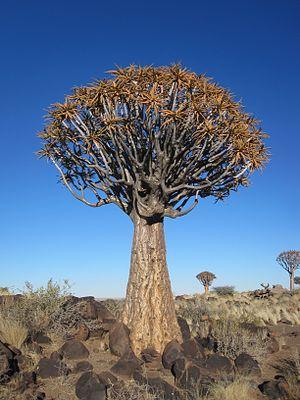
Un pied d'Aloe dichotoma à Keetmanshoop, en Namibie. Italiano: Un albero di Aloe dichotoma, una pianta succulenta del genere Aloe, nativa delle aree desertiche della Namibia e del Sudafrica nord-occidentale. Foto scattata a Keetmanshoop, Namibia."
Aloidendron est un genre de plantes succulentes de la sous-famille des Asphodeloideae. Il a été séparé du genre beaucoup plus grand Aloe en 2013.
L'Aloidendron dichotomum, ou arbre aux carquois, à carquois, carquois ou faux dragonnier, est un aloès arborescent indigène d'Afrique du Sud et plus particulièrement de la province Cap-du-Nord et de Namibie.
Le parc transfrontalier du ǀAi-ǀAis/Richtersveld est un parc national partagé entre l'Afrique du Sud et la Namibie qui regroupe deux anciens parcs nationaux, le parc national du Richtersveld en Afrique du Sud et le parc récréatif des sources chaudes de ǀAi-ǀAis en Namibie. C'est un vaste désert de montagne, géré conjointement par les Namas et SANParks, qui abrite la plus grande variété au monde de plantes succulentes.